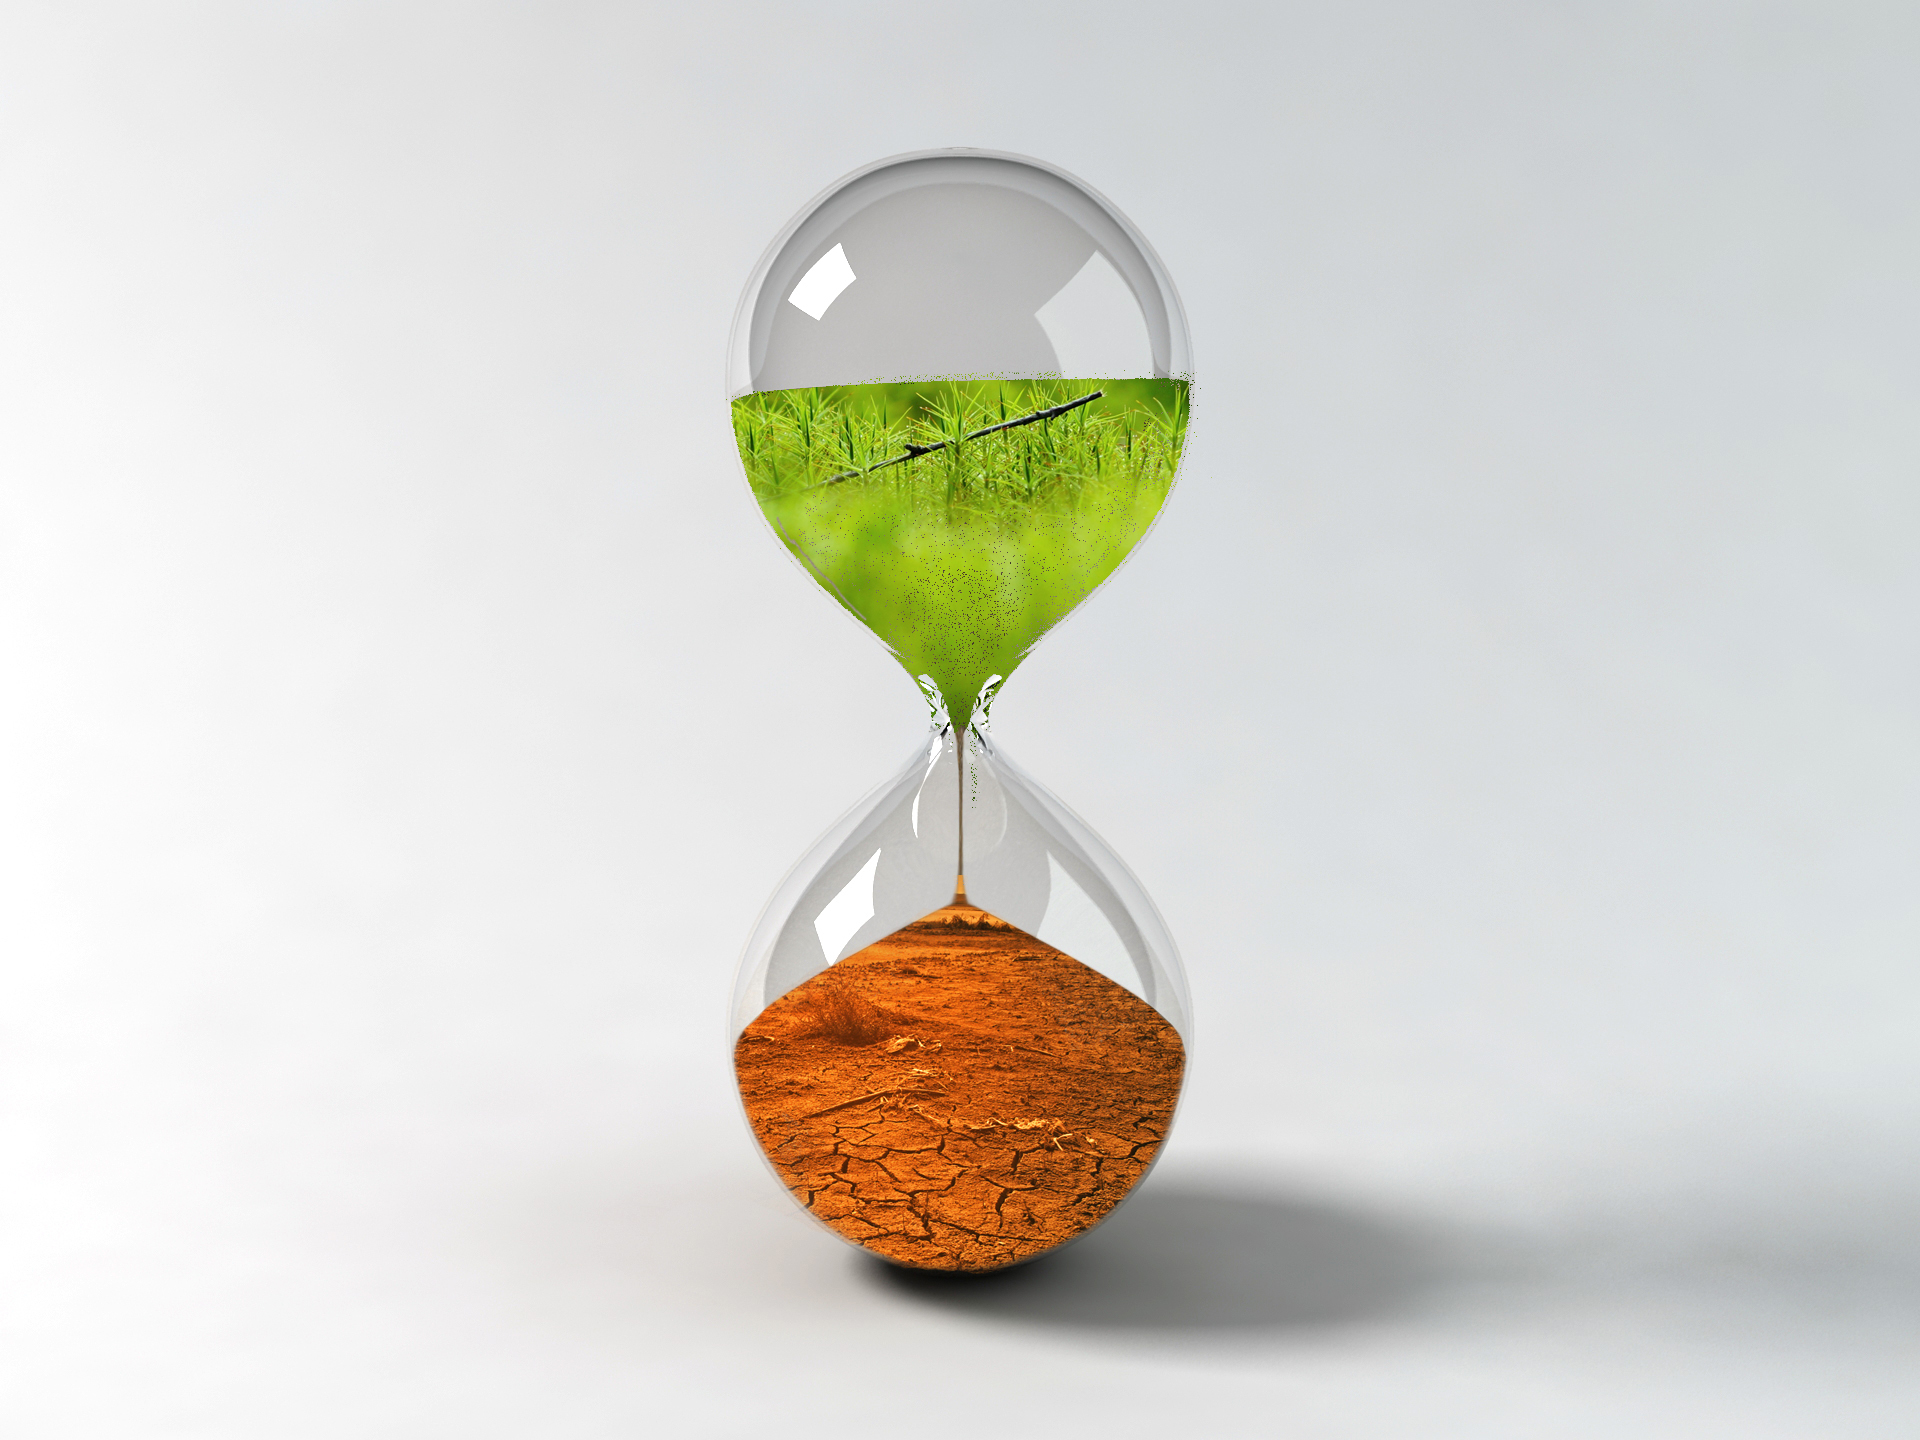
green, desert, global, awareness, timer, hourglass, measuring instrument, leaf, glass, sand, tool, wood, still life photography